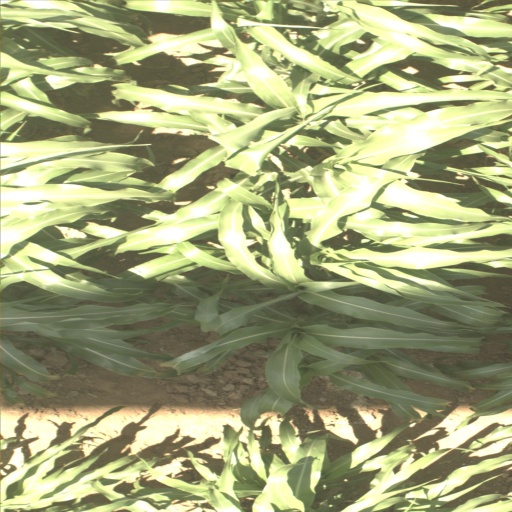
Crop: sorghum